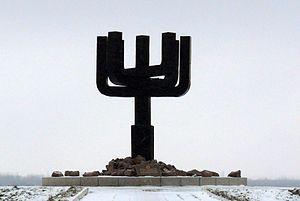
L’histoire des Juifs à Kharkiv commence il y a plus de trois cents ans. Une petite communauté juive est fondée à Kharkiv dans les années 1780, mais celle-ci ne prendra réellement son essor que lorsque les Juifs auront l'autorisation de s'installer en dehors de la Zone de Résidence. En 1939, la ville compte près de 135 000 Juifs. La plupart réussissent à fuir avant l'arrivée des Allemands. Les 15 000 Juifs restés sur place seront abattus fin 1941-début 1942.
Drobytsky Yar est un ravin près de Kharkiv en Ukraine. En décembre 1941, les troupes nazies envahissent l'Union soviétique et commencent à tuer les habitants juifs dans les semaines qui suivent. À la fin de cette période, de 16 000 à 20 000 personnes, principalement des Juifs sont assassinés après avoir été enfermées dans un ghetto. Le 15 décembre 1941, lorsque la température est de -15 degrés Celsius, environ 15.000 Juifs sont fusillés. Les enfants sont jetés vivants dans des fosses afin de ne pas gâcher de munitions en espérant qu'ils meurent rapidement de froid.